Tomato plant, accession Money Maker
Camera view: bottom (45 deg); turntable rotation: 240 degrees
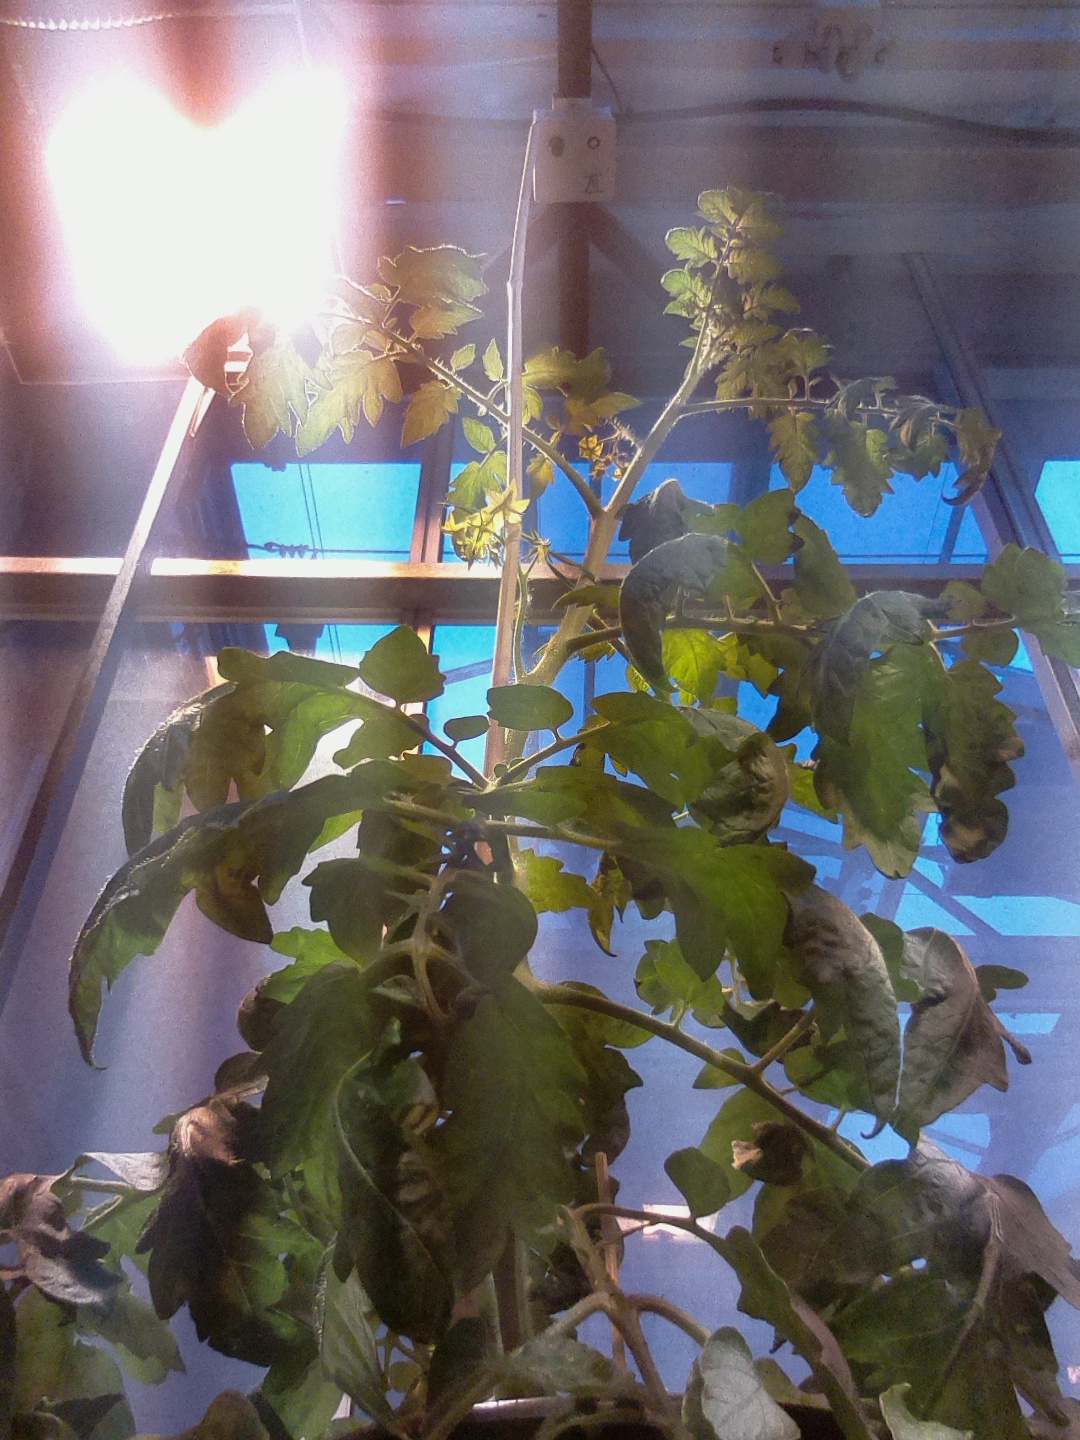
BBCH growth stage 68: Full flowering, 80%-90% of flowers open, more petals falling